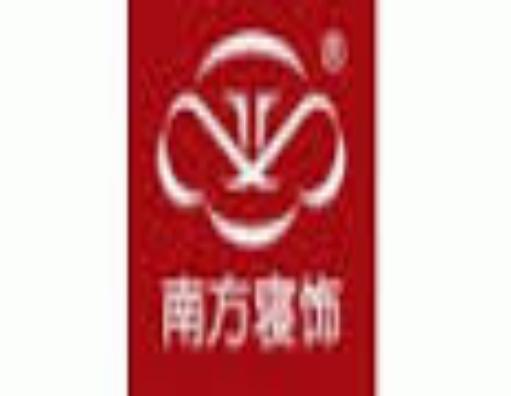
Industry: Necessities